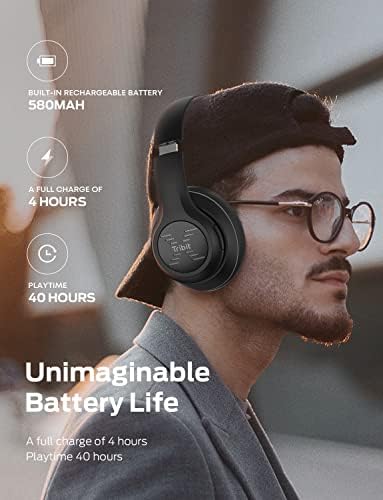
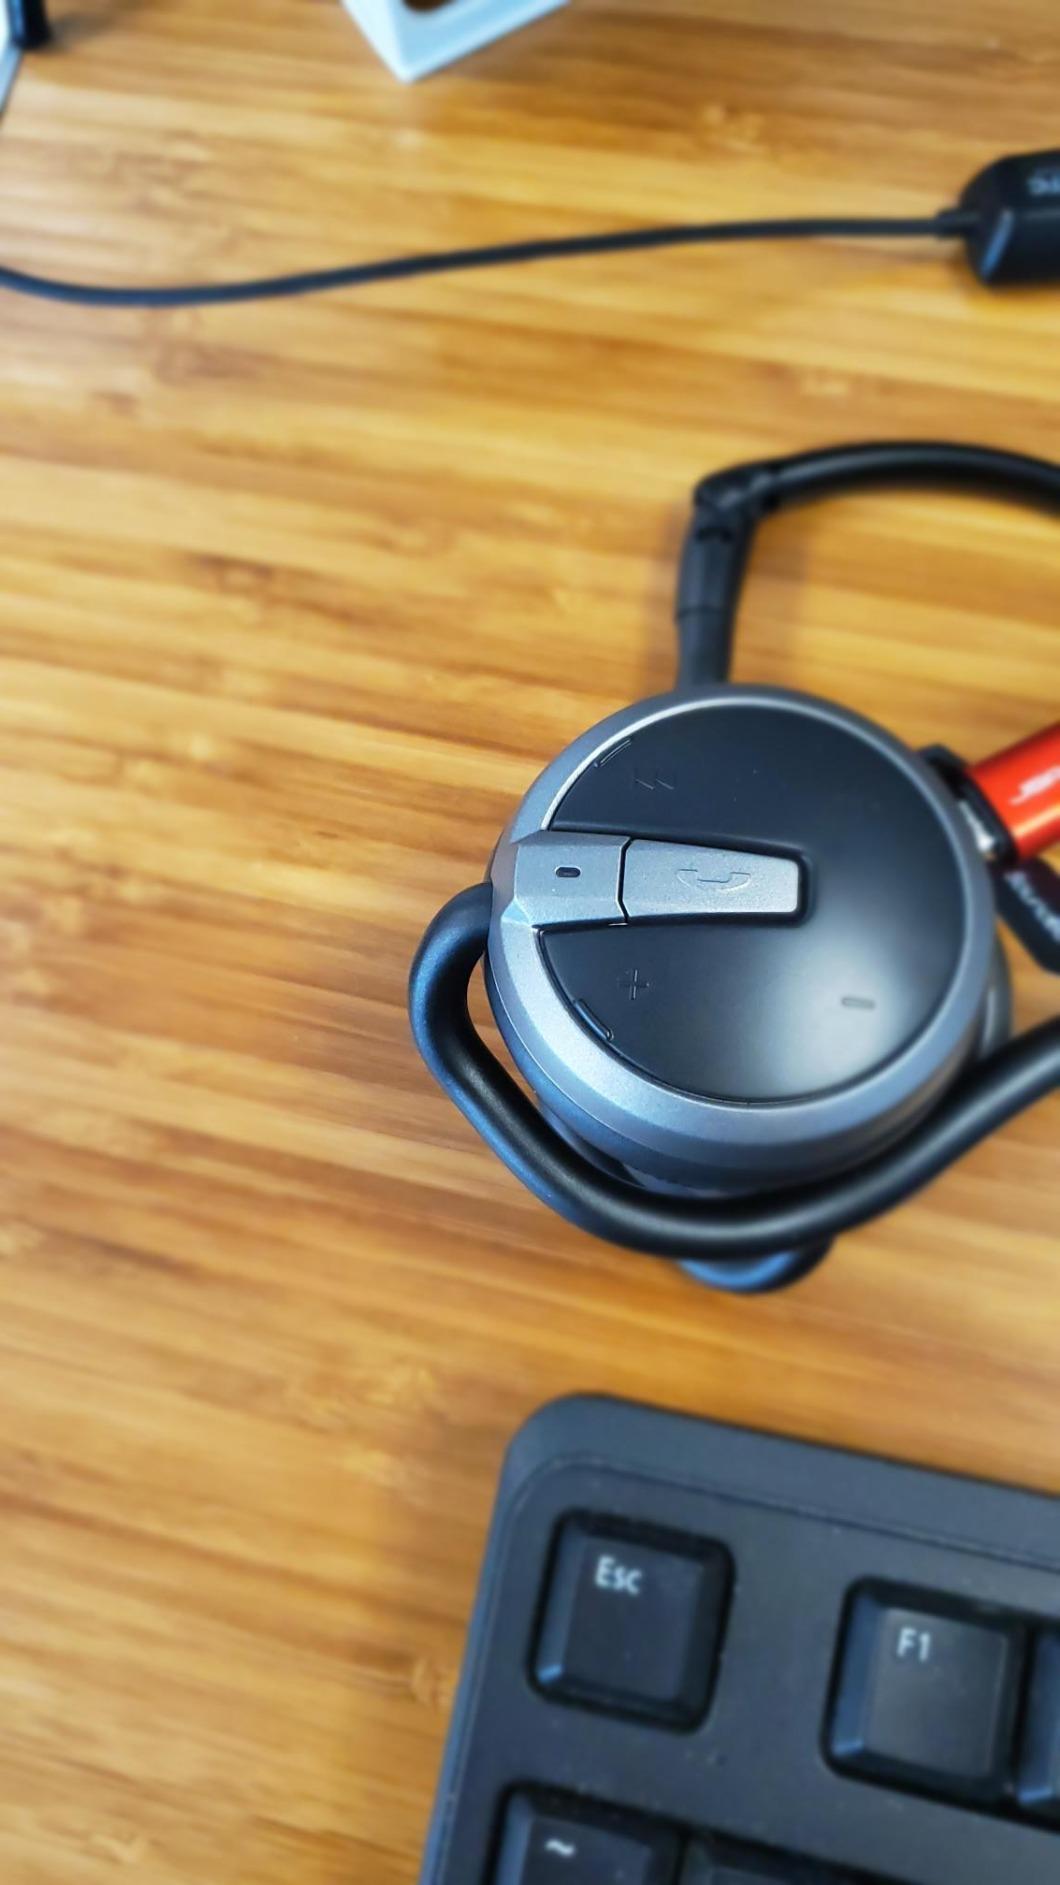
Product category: headphones
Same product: no